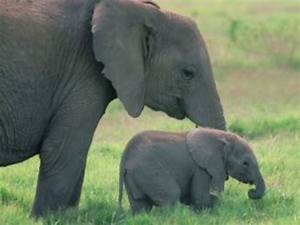
Label: elefante